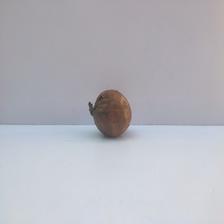
Size: Spoiled